Africell

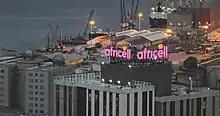

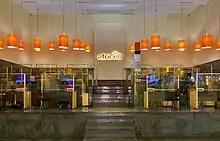

Africell launched operations in Gambia in 2001. Africell has been the market leader in the country since 2006 in terms of the number of subscribers, and it boasts 93% territorial coverage. Africell offers 2G, 3G and 4G services in Gambia and the country is the Africell operating market with the highest percentage penetration of data services. Africell is well-respected in Gambia, both as a mobile network provider and as a significant private sector employer, and the company known to have the widest coverage and the highest quality network structure with services available to almost 100% of the Gambian population.